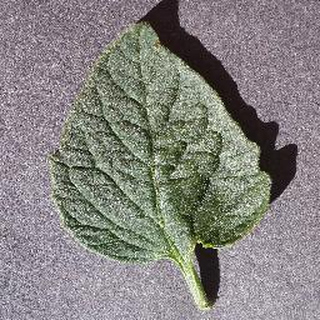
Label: healthy_tomato